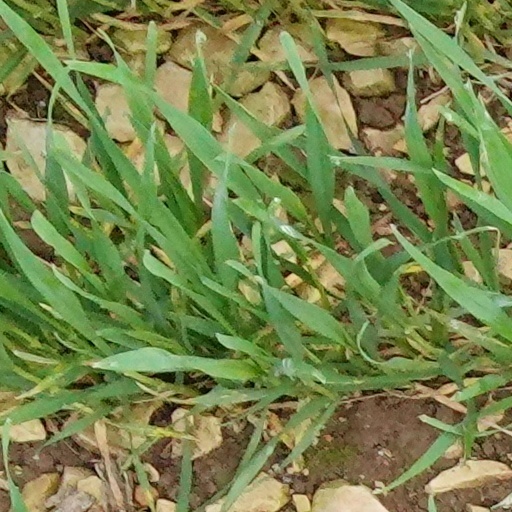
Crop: wheat